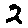
Label: 2